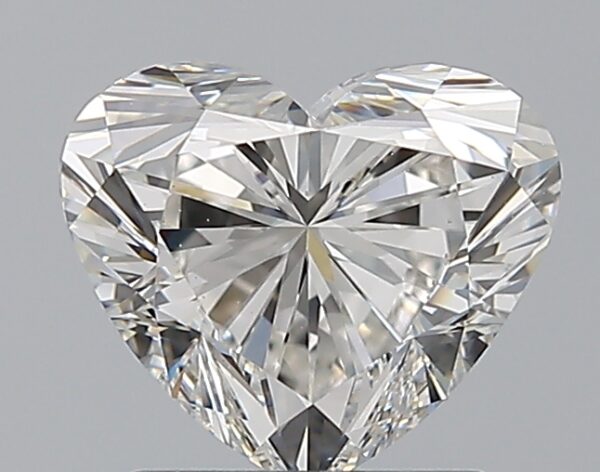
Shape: heart
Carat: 1.7
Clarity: VS2
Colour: H
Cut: EX
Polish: EX
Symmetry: EX
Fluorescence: N
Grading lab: GIA
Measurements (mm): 6.94 x 8.17 x 4.95